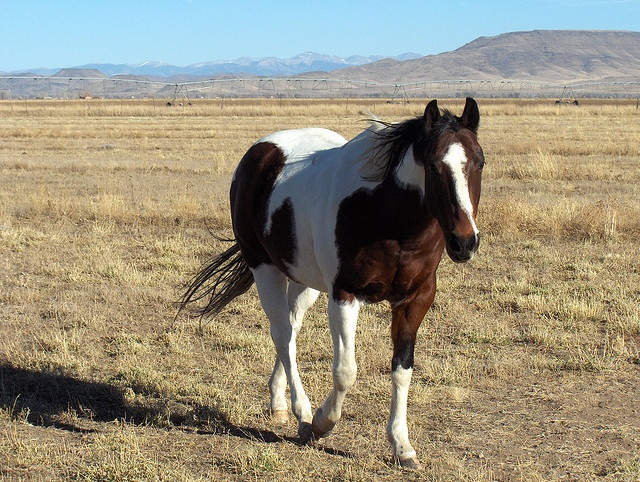
a close up of a horse in a field with a sky background
A brown and white horse walking through a field of dry grass.
A brown and white horse is standing in the grass.
a brown and white horse walking across a dry field
The horse is all alone in the field.